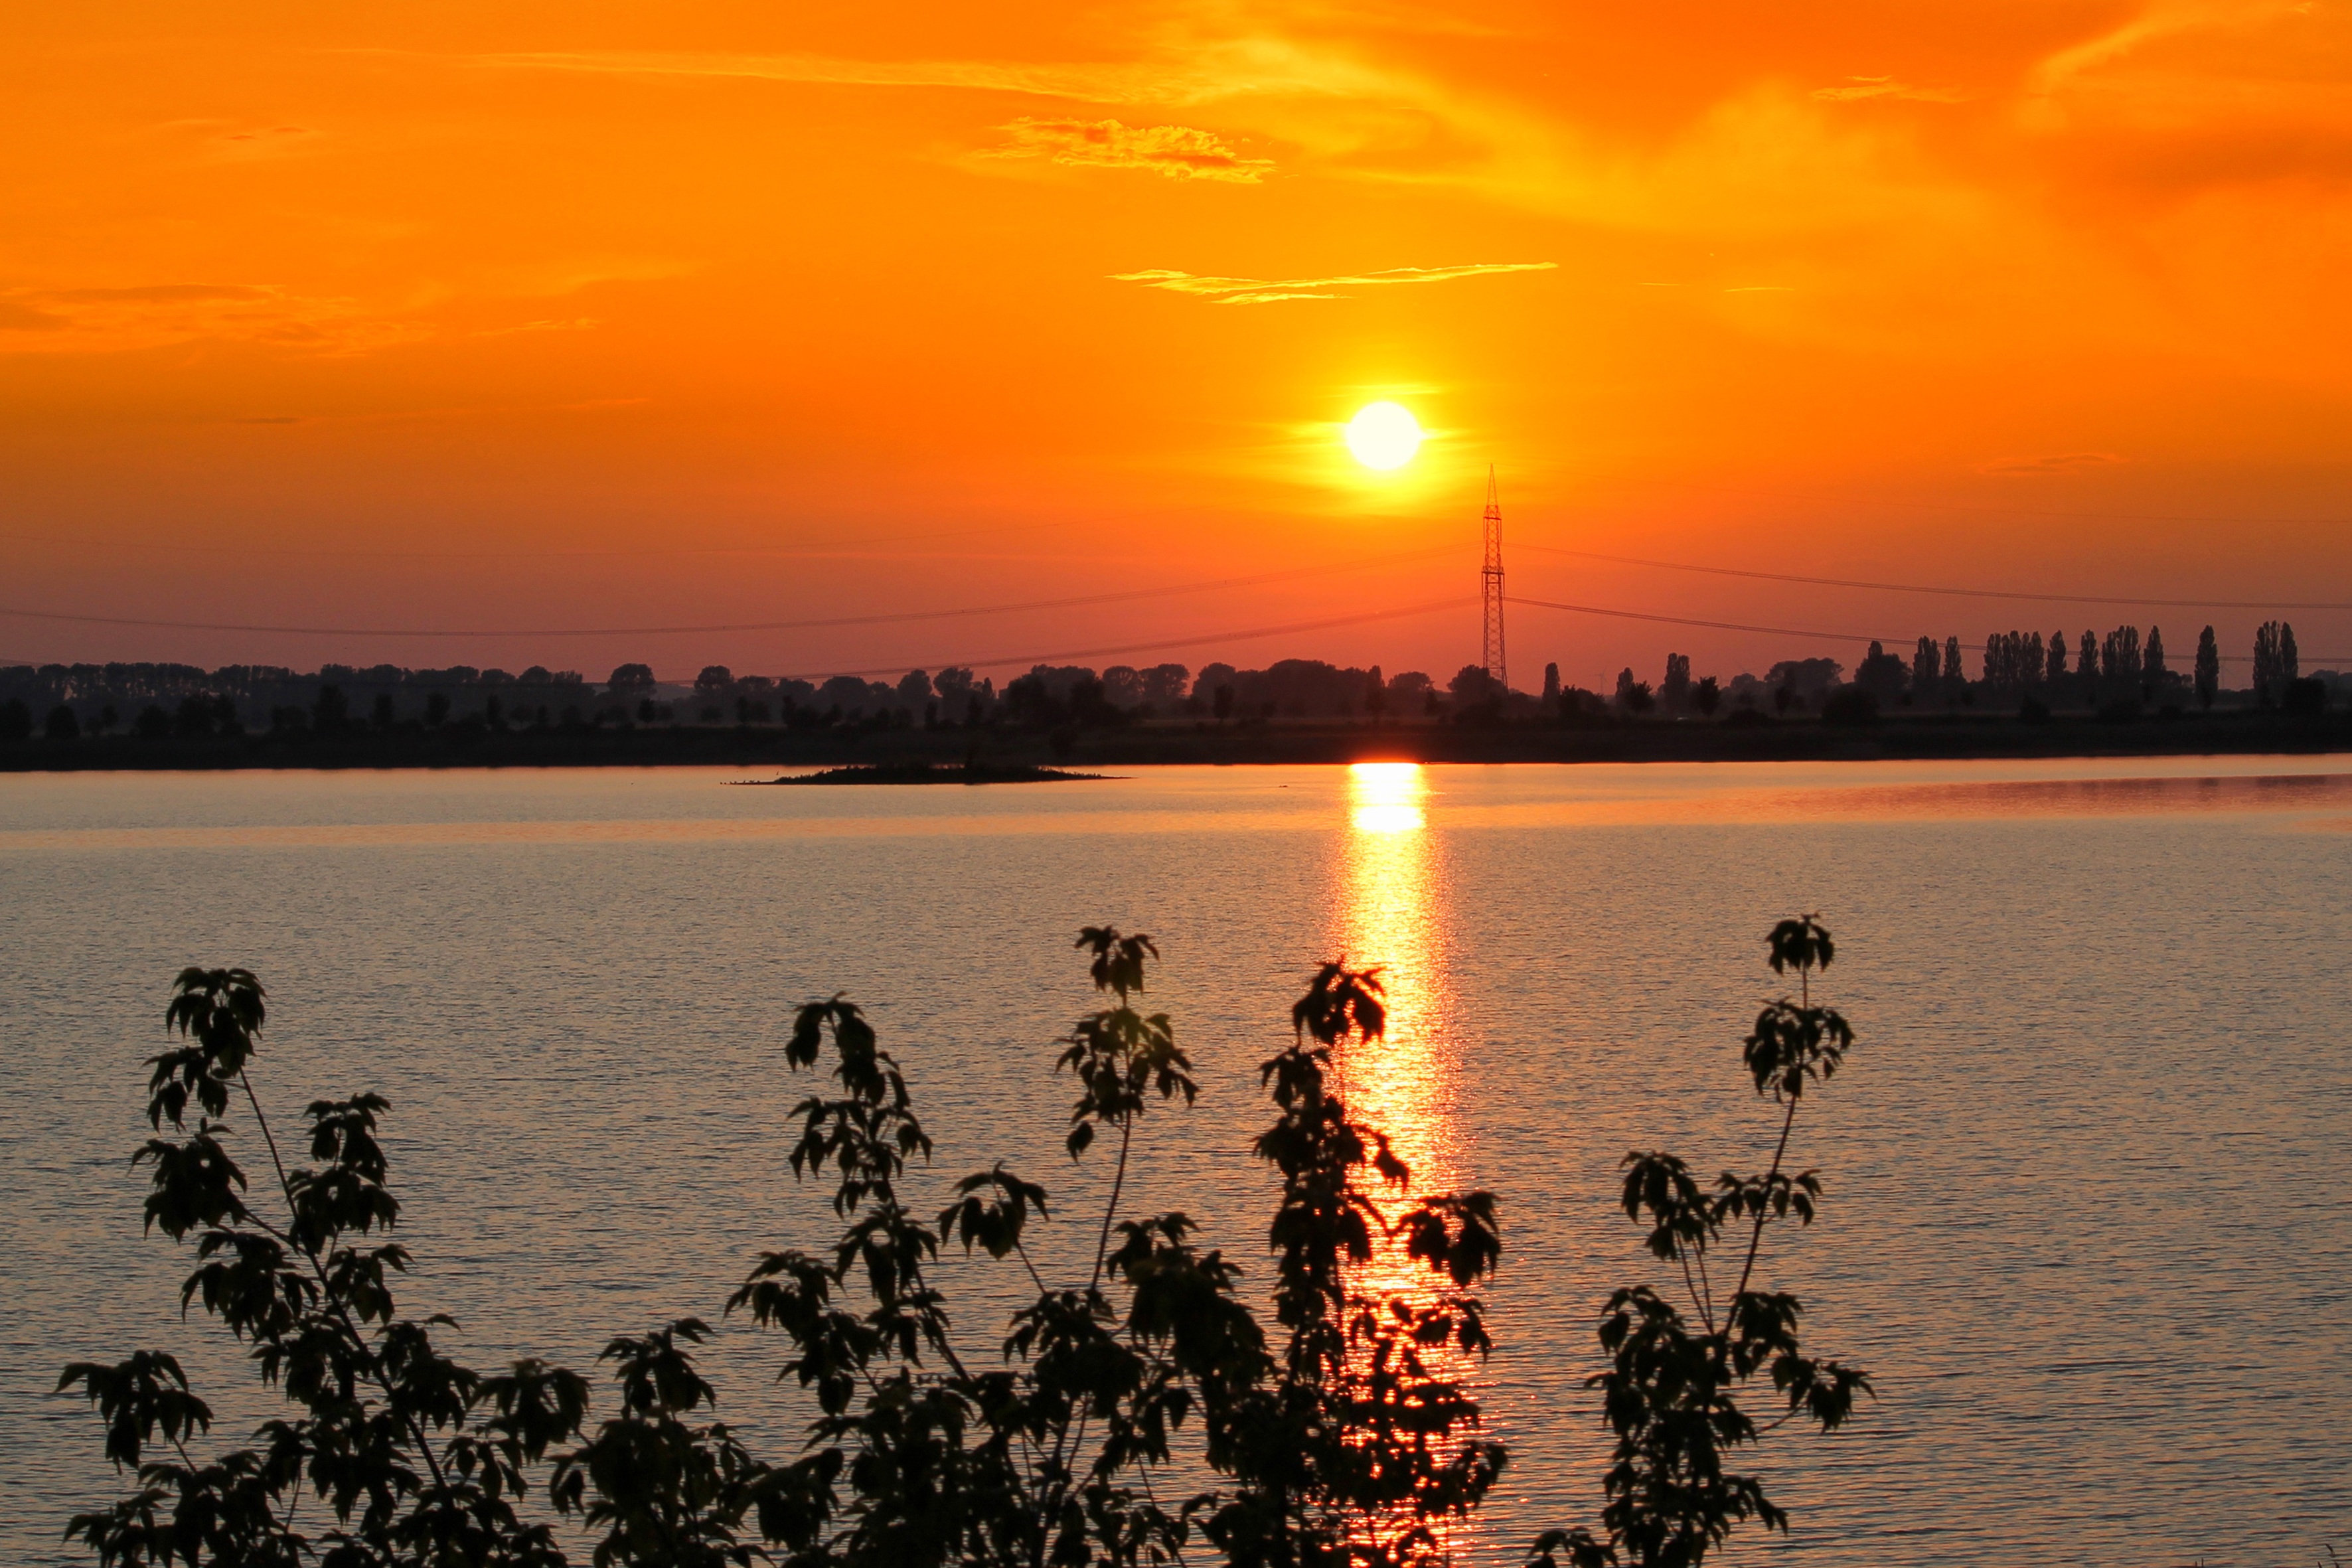
sea, horizon, silhouette, cloud, sun, sunrise, sunset, sunlight, morning, lake, dawn, dusk, evening, reflection, abendstimmung, mirroring, afterglow, evening sky, back light, atmospheric phenomenon